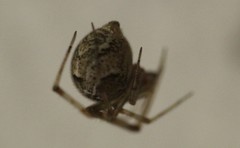
Species: Parasteatoda_tepidariorum